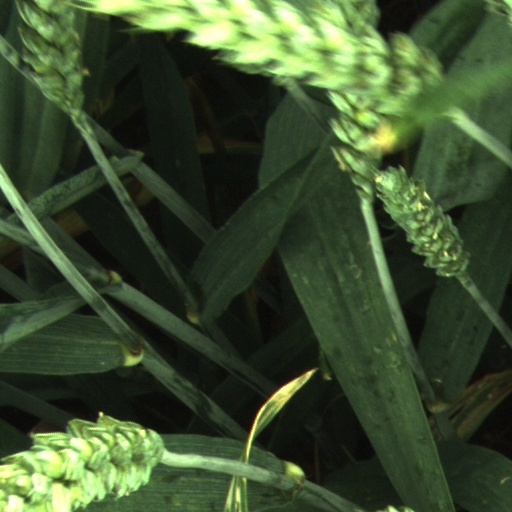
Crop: wheat